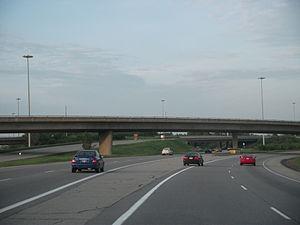
L'autoroute 417 est une autoroute desservant l'est de l'Ontario, au Canada. Elle fait partie du lien routier entre Montréal et Ottawa. Elle est d'ailleurs l'épine dorsale du réseau routier de la ville d'Ottawa, la capitale du Canada. Elle débute à la frontière Ontario-Québec, dans le Comté de Prescott et Russell, comme la continuité de l'autoroute québécoise A40 et se termine à Arnprior où elle continue comme la Route 17.